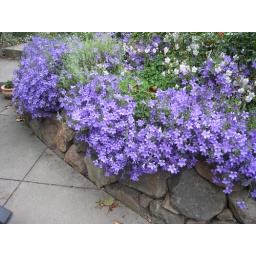
IMG_5224 Campanula spilling over the rock wall - nearly choked out the thyme there....